Mark Antony Lower

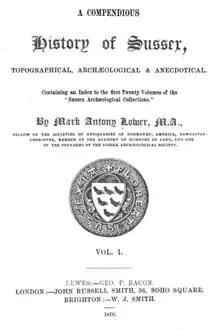
Title page, "A Compendious History of Sussex", Mark Antony Lower, 1870

Lower published numerous articles for the Sussex Archaeological Society and he was employed for a number of years as a secretary. He published "Patronymica Britannica: A Dictionary of the Family Names of the United Kingdom" in 1860 and "The Worthies of Sussex" in 1865. Mercy Lower died in 1867. The widower married Sarah Scrase three years later after moving to Seaford. His important Sussex local history book, "A Compendious History of Sussex", was completed just a year before he left Lewes for London. His guide to Scandinavia was published in 1874 after he toured there to improve his health.